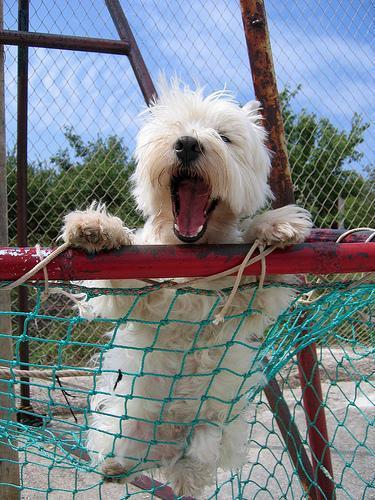
West_Highland_white_terrier